Muslim conquest of the Levant

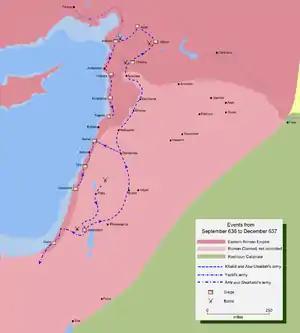
Map detailing the route of Muslim invasion of northern Syria.

With Emesa already in hand, Abu Ubaidah and Khalid moved towards Chalcis, which was strategically the most significant Byzantine fort. Through Chalcis the Byzantines would be able to guard Anatolia, Heraclius' homeland of Armenia, and the regional capital, Antioch. Abu Ubaidah sent Khalid with his mobile guard towards Chalcis. The virtually impregnable fort was guarded by Greek troops under Menas, reportedly second in prestige only to the Emperor himself. Menas, diverting from conventional Byzantine tactics, decided to face Khalid and destroy the leading elements of Muslim army before the main body could join them at Hazir 5 kilometres (3 mi) east of Chalcis. The resulting Battle of Hazir even reportedly forced Umar to praise Khalid's military genius, saying, "Khalid is truly the commander. May Allah have mercy upon Abu Bakr. He was a better judge of men than I have been."